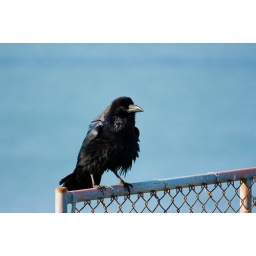
Raven sitting on a fence in front of the Golden Gate Bridge